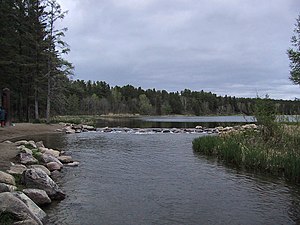
Lake Itasca
Mississippis udløb fra Itascasøen
Lake Itasca eller Itascasøen er en lille sø i den nordvestlige del af Minnesota i USA. Dens udløb regnes som Mississippiflodens udspring.